Let's Dance (2007 film)

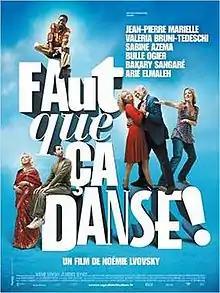
Film poster

Let's Dance is a 2007 French-Swiss film directed by Noémie Lvovsky and written by Lvovsky and Florence Seyvos. The film received 3 César Award nominations.